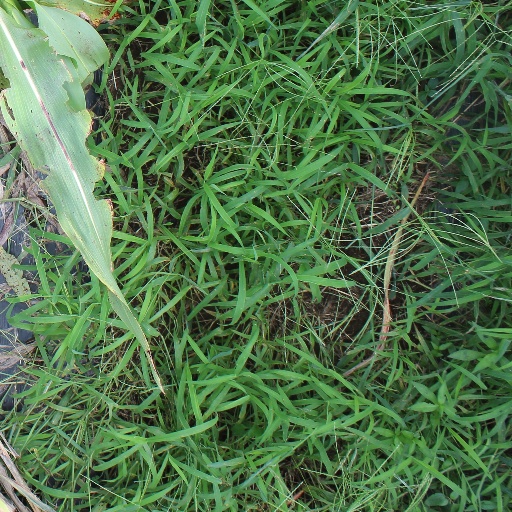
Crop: sorghum